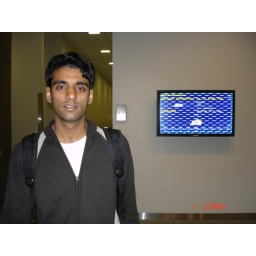
there is a huge TV near the elevators in the ground floor